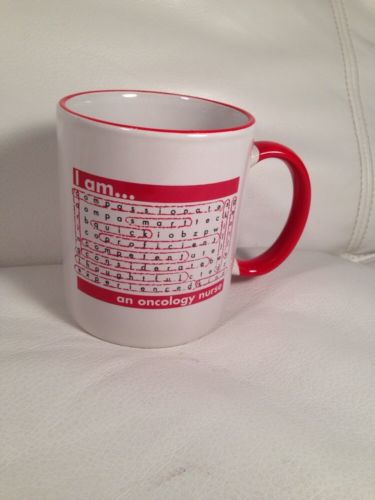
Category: mug